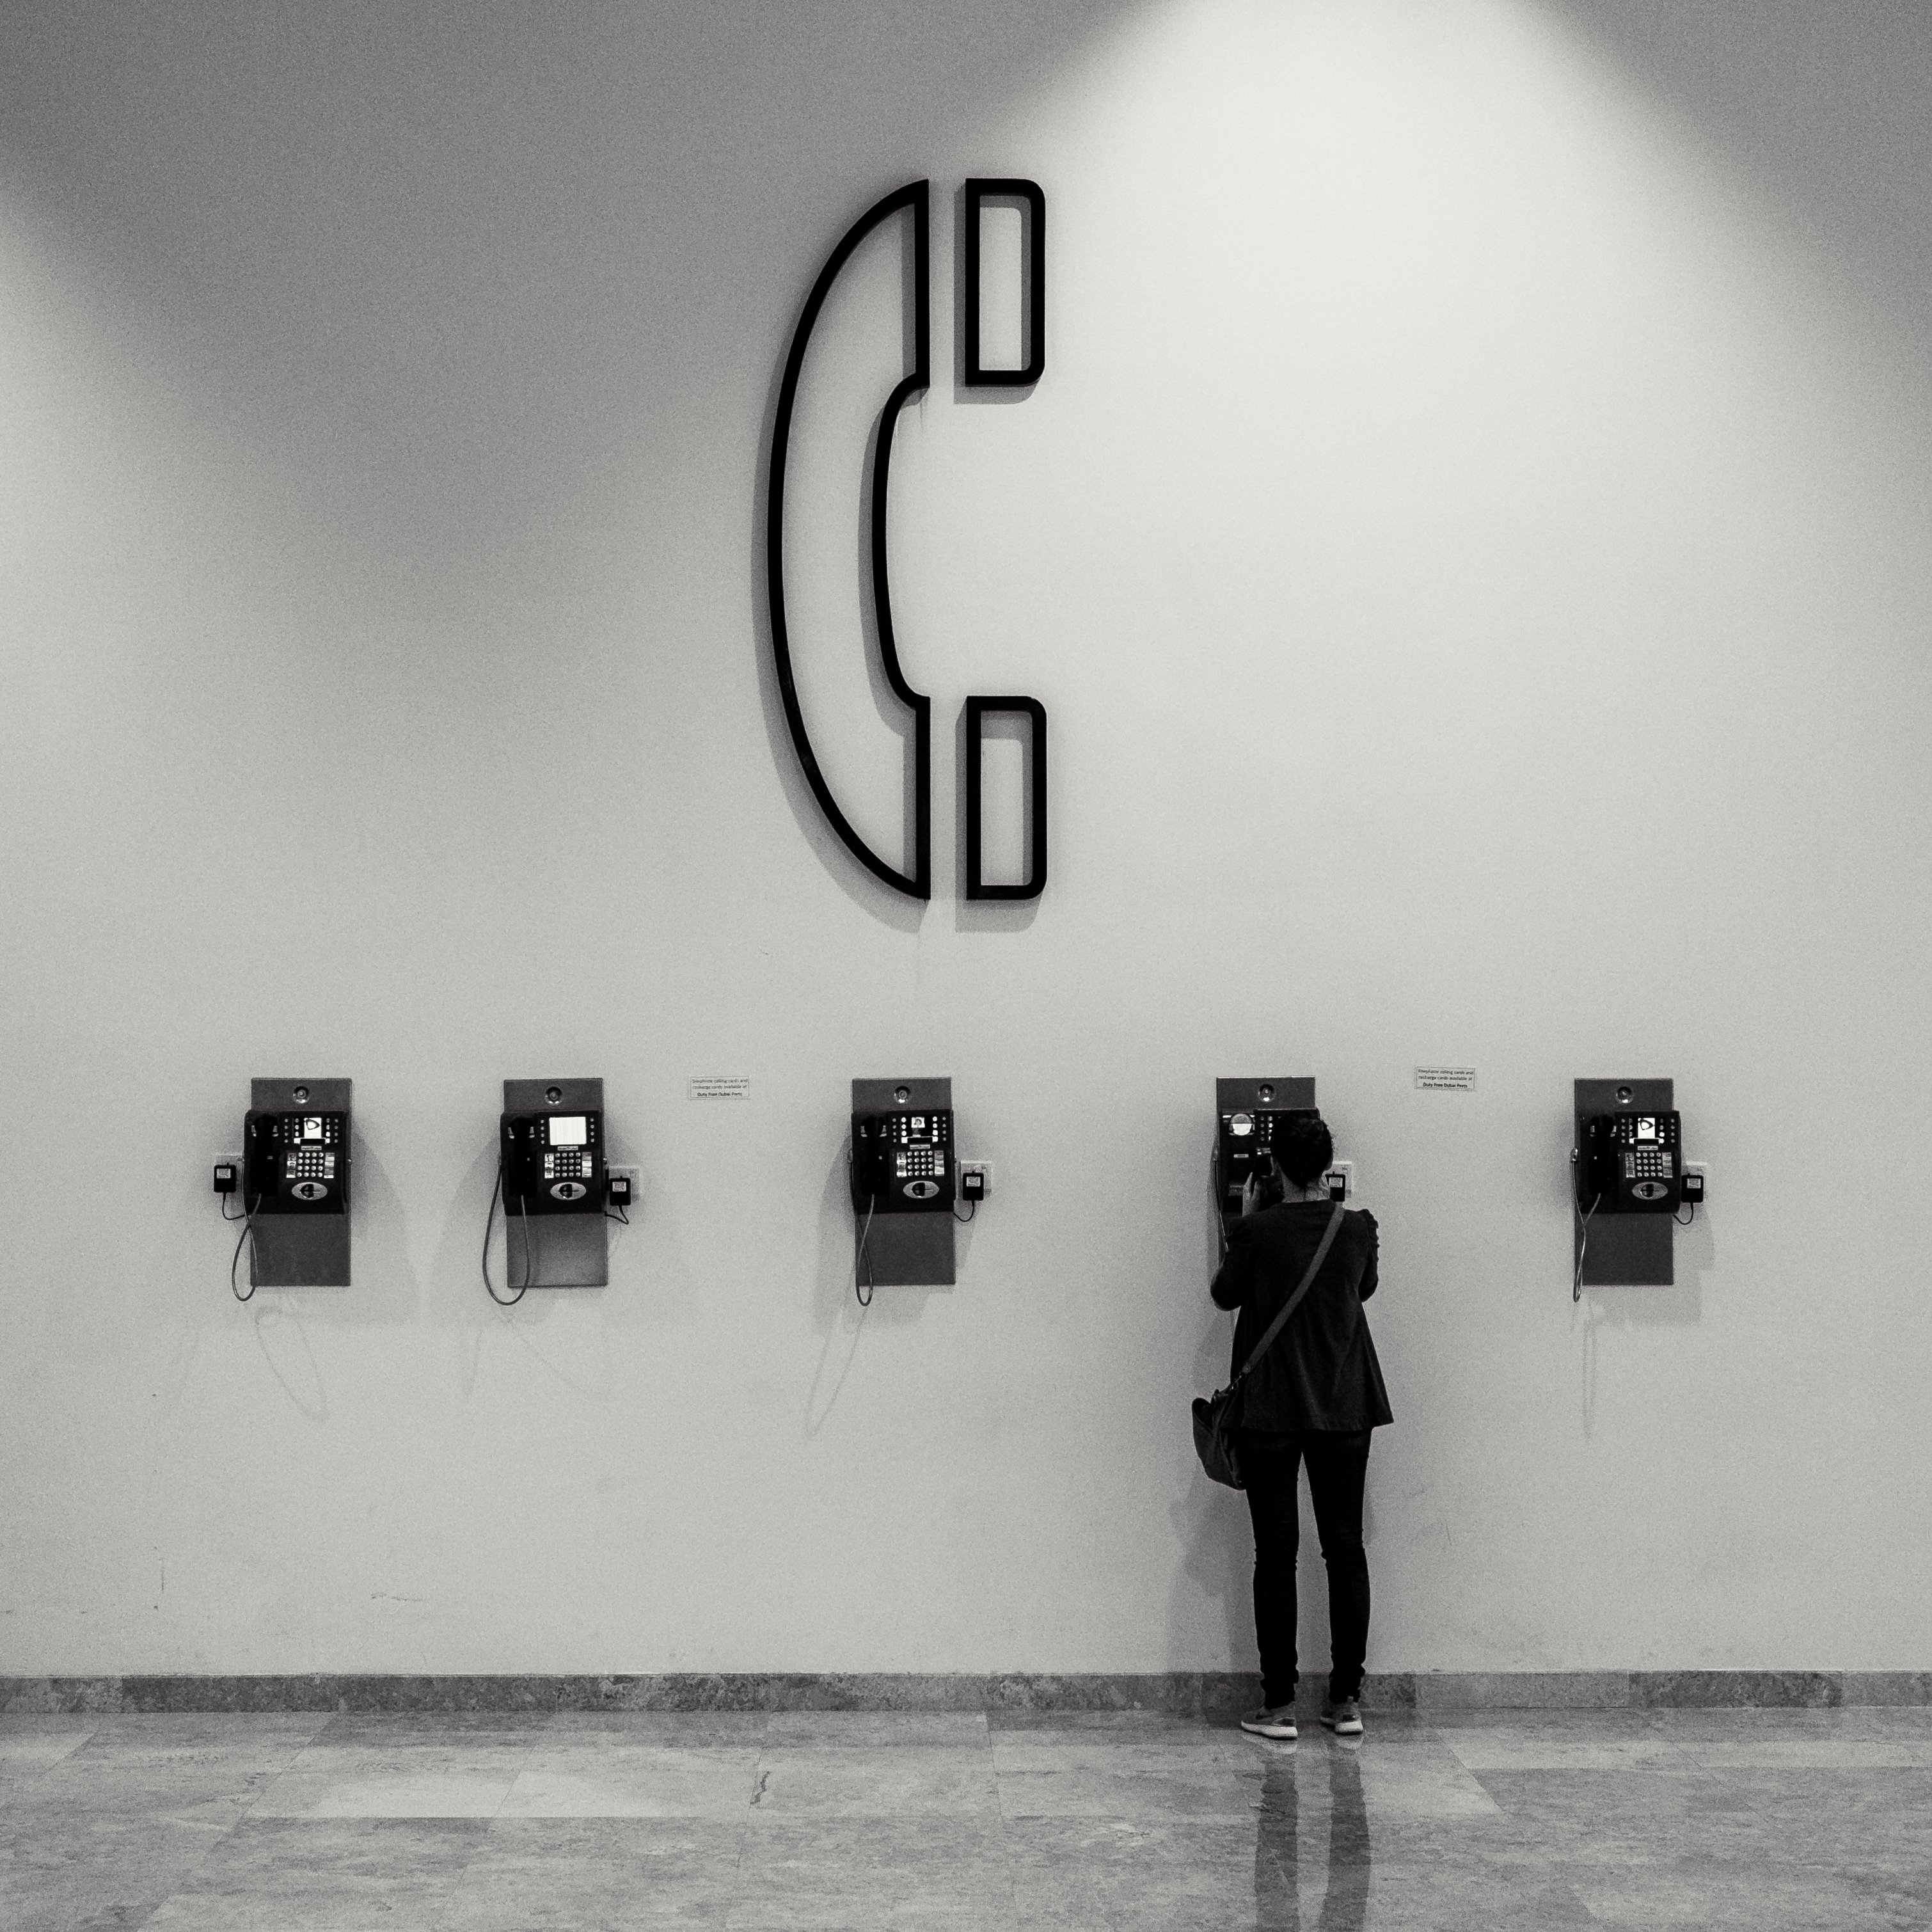
black and white, people, woman, white, street, photography, city, explore, standing, sign, pattern, phone, dubai, telephone, black, monochrome, streetphotography, flickr, bw, blackandwhite, project, creativecommons, art, drawing, stadt, photograph, sw, scene, schwarzweis, 11, image, posed, shape, menschen, strasenfotografie, frau, muster, 365, 366, erwachsener, fujixt1, fujifilmxt1, project365, projekt, szene, adult, photoaday, pictureaday, project366, streettog, tog, zweisichtde, zweisichtig, stehend, gestellt, telefon, schild, zeichen, unitedarabemirates, monochrome photography